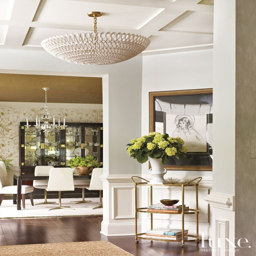
an interior design , decorating , and diy lifestyle blog with budget decor and furniture sources , paint colors , designer room images .